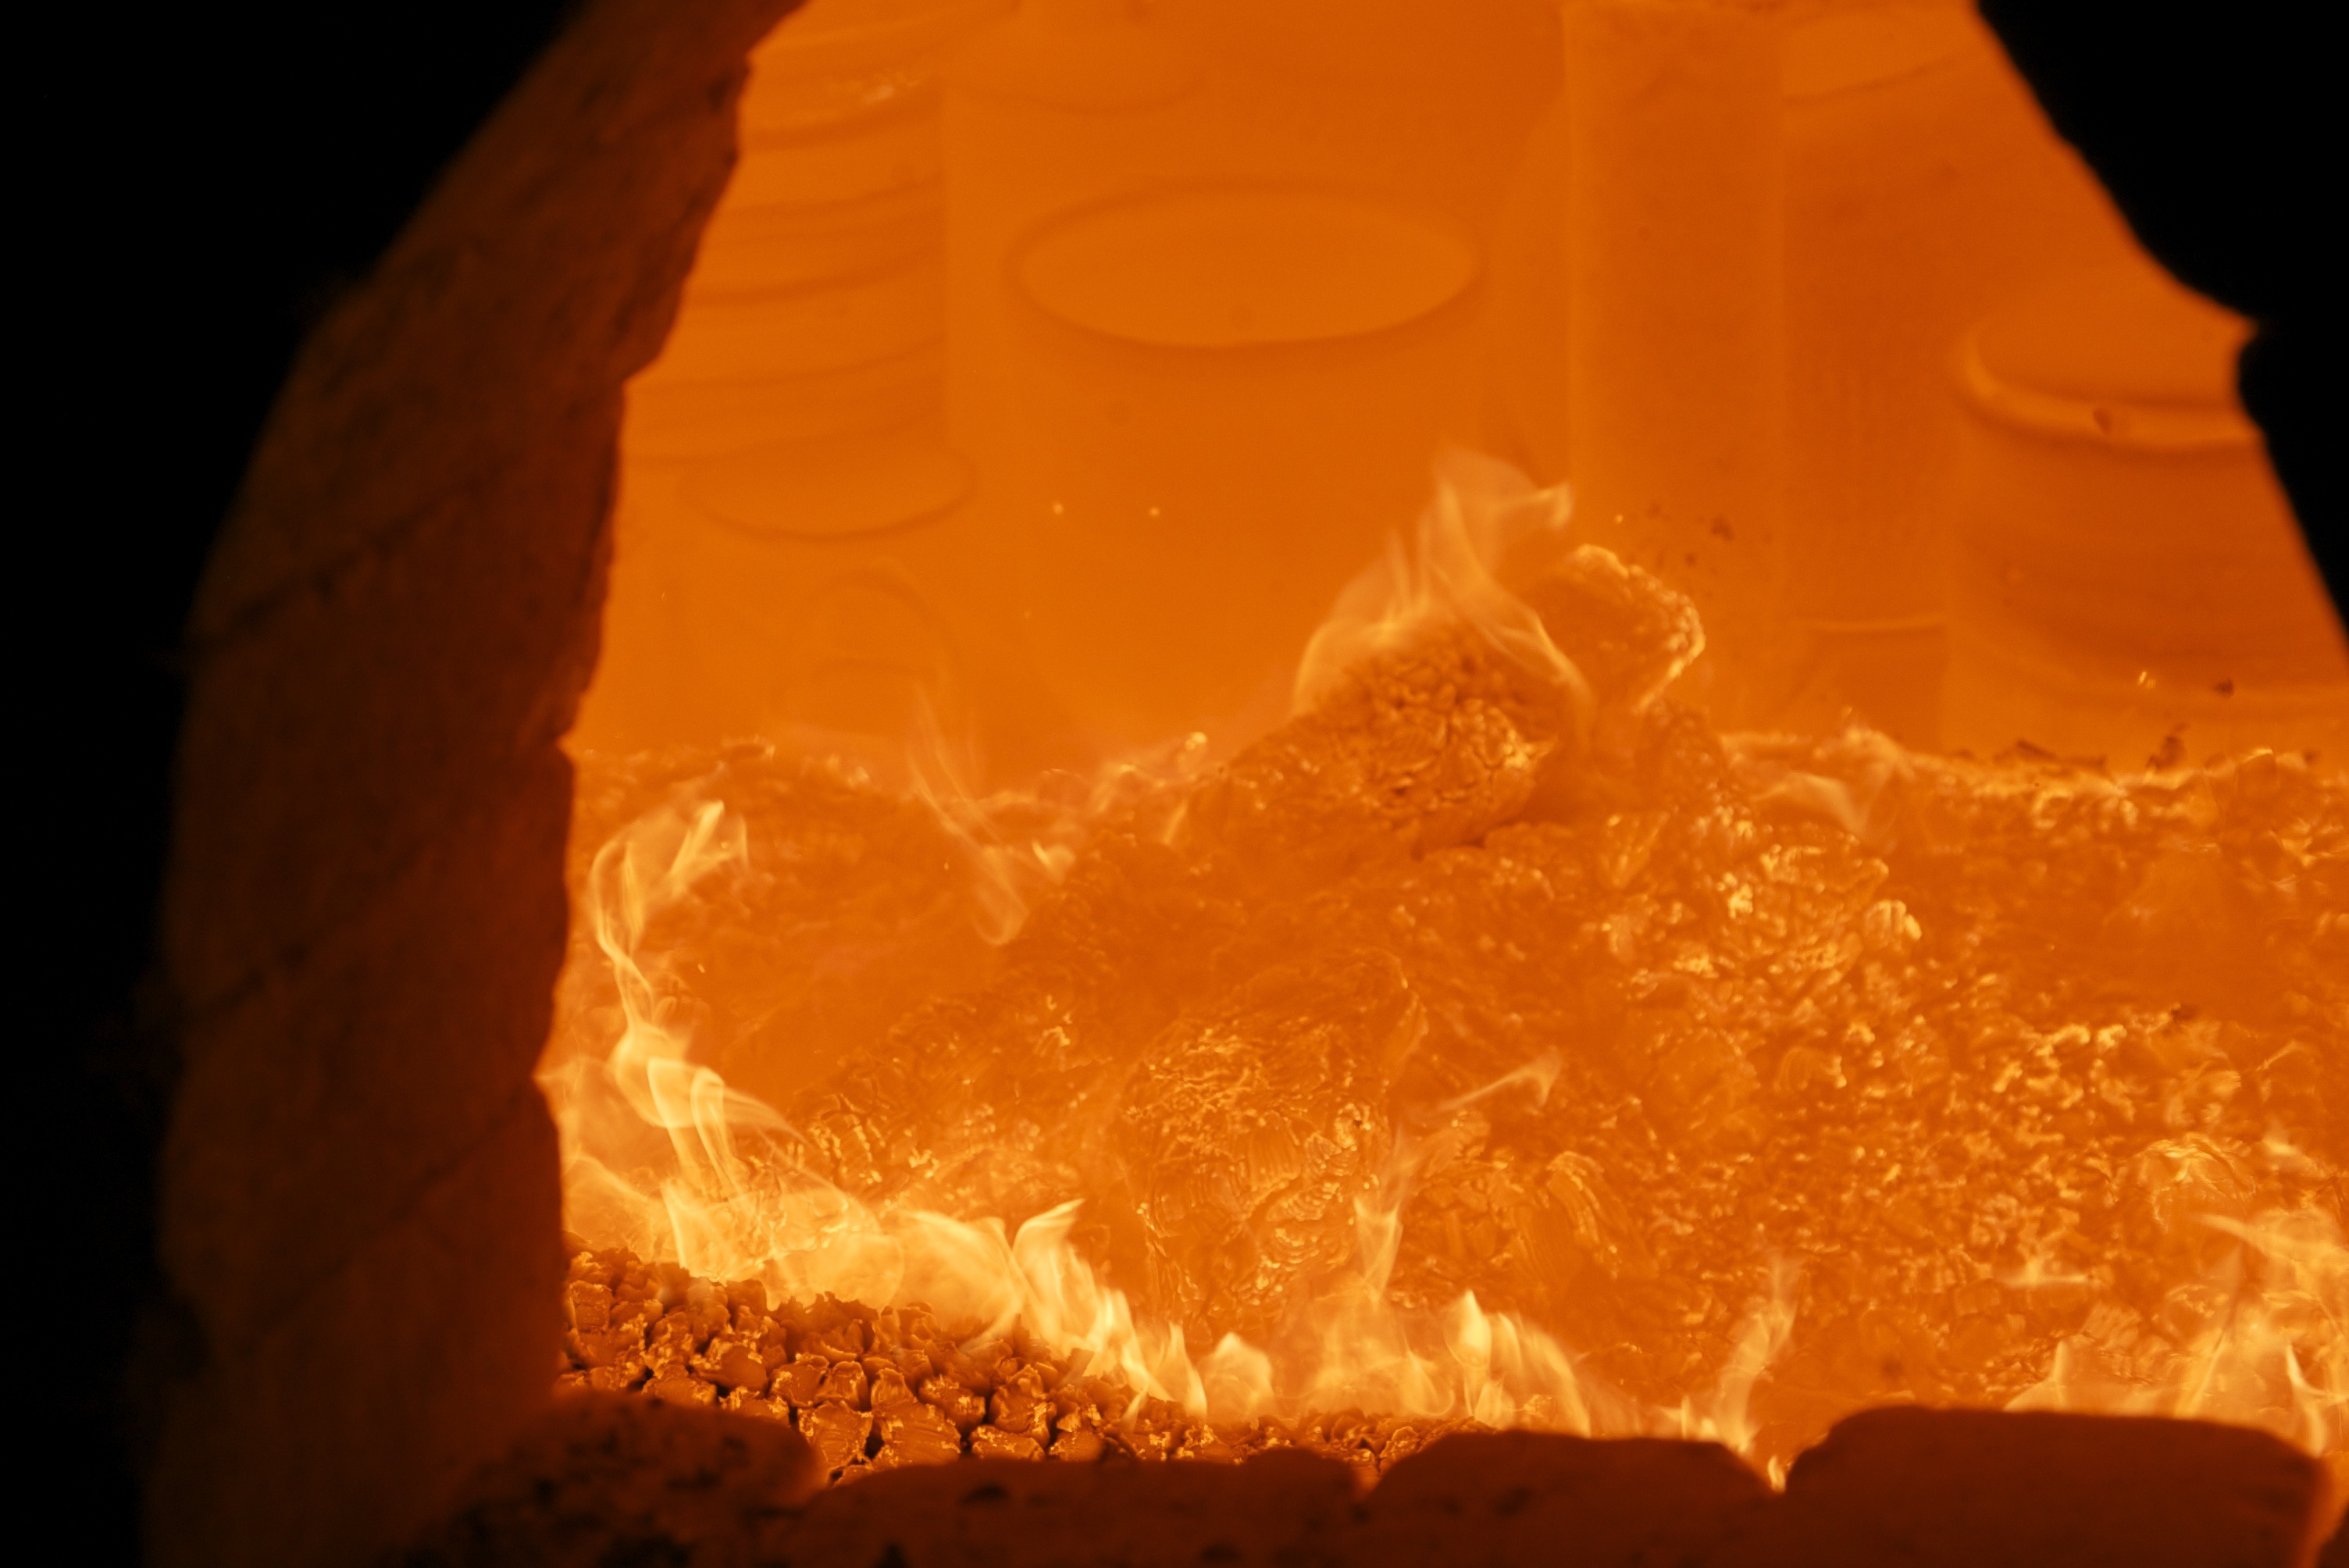
ceramic, flame, fire, yellow, explosion, burn, brand, melting, embers, wood fire, geological phenomenon